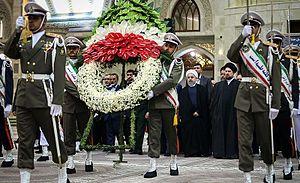
Le mausolée de l'ayatollah Khomeini est un complexe funéraire situé à proximité du cimetière de Behesht-e Zahra, à Téhéran, en Iran. Il abrite les restes du premier guide de la révolution islamique iranienne, l'ayatollah Rouhollah Khomeini, décédé en 1989, de son épouse Khadijeh Saqafi ainsi que ceux de son second fils, Ahmad Khomeini, mort en 1995.